Vinayakudu (film)

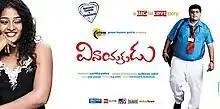

Vinayakudu is a 2008 Indian Telugu-language romantic drama film written and directed by Sai Kiran Adivi. The film stars Krishnudu and Sonia of "Happy Days" fame in the lead roles and Poonam Kaur plays the role of Sonia's friend. The film released on 21 November 2008 to critical and commercial acclaim. The film is about a fat man falling in love with an arrogant woman.